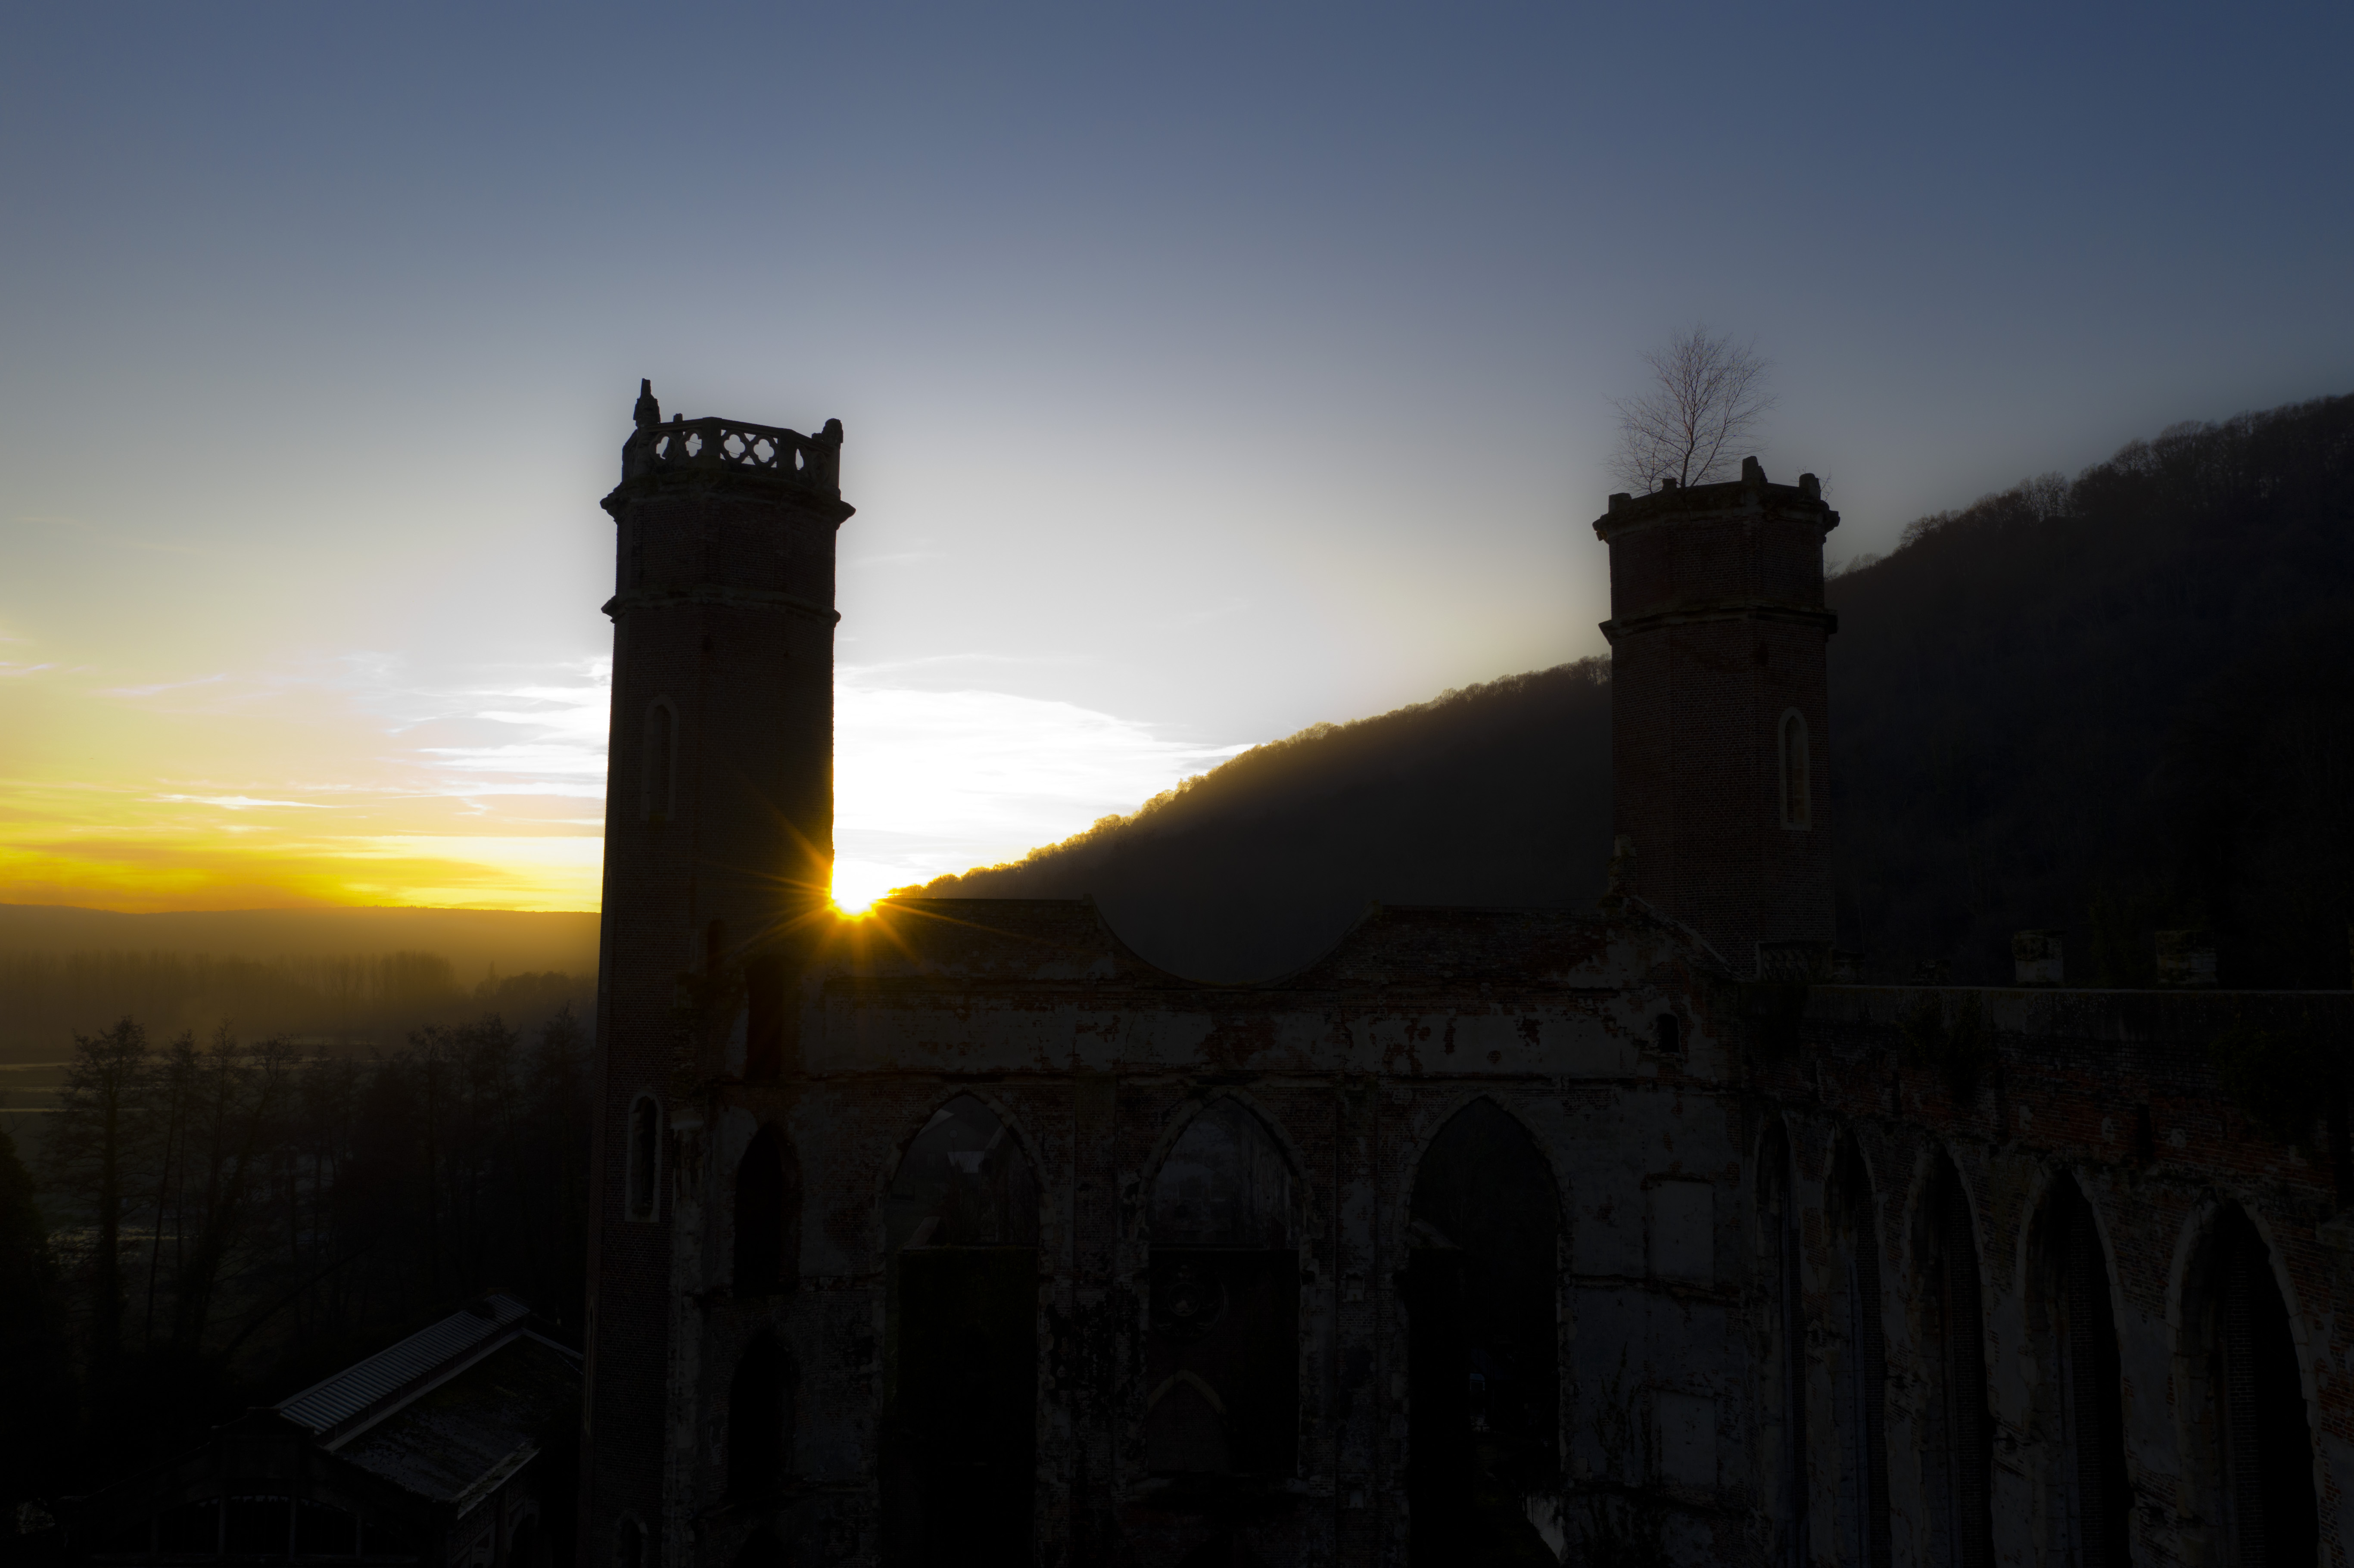
drone, aerial, photo, photography, cathedral, factory, sunset, sunset lover, sun, sky, fog, abandoned, alone, deserted, derelict, forsaken, disused, outdated, antiquated, bygone, castoff, explore, exploration, work, spinning, mill, minster, waste, ruins, old, ancient, past, antique, vintage, forest, wood, trees, nature, landscape, light, evening, atmospheric phenomenon, dusk, morning, cloud, sunlight, sunrise, atmosphere, horizon, urban area, city, architecture, tree, dawn, tower, night, silhouette, building, tourism